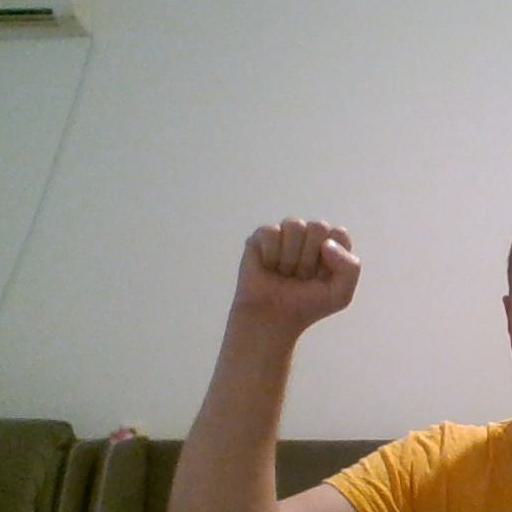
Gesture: fist